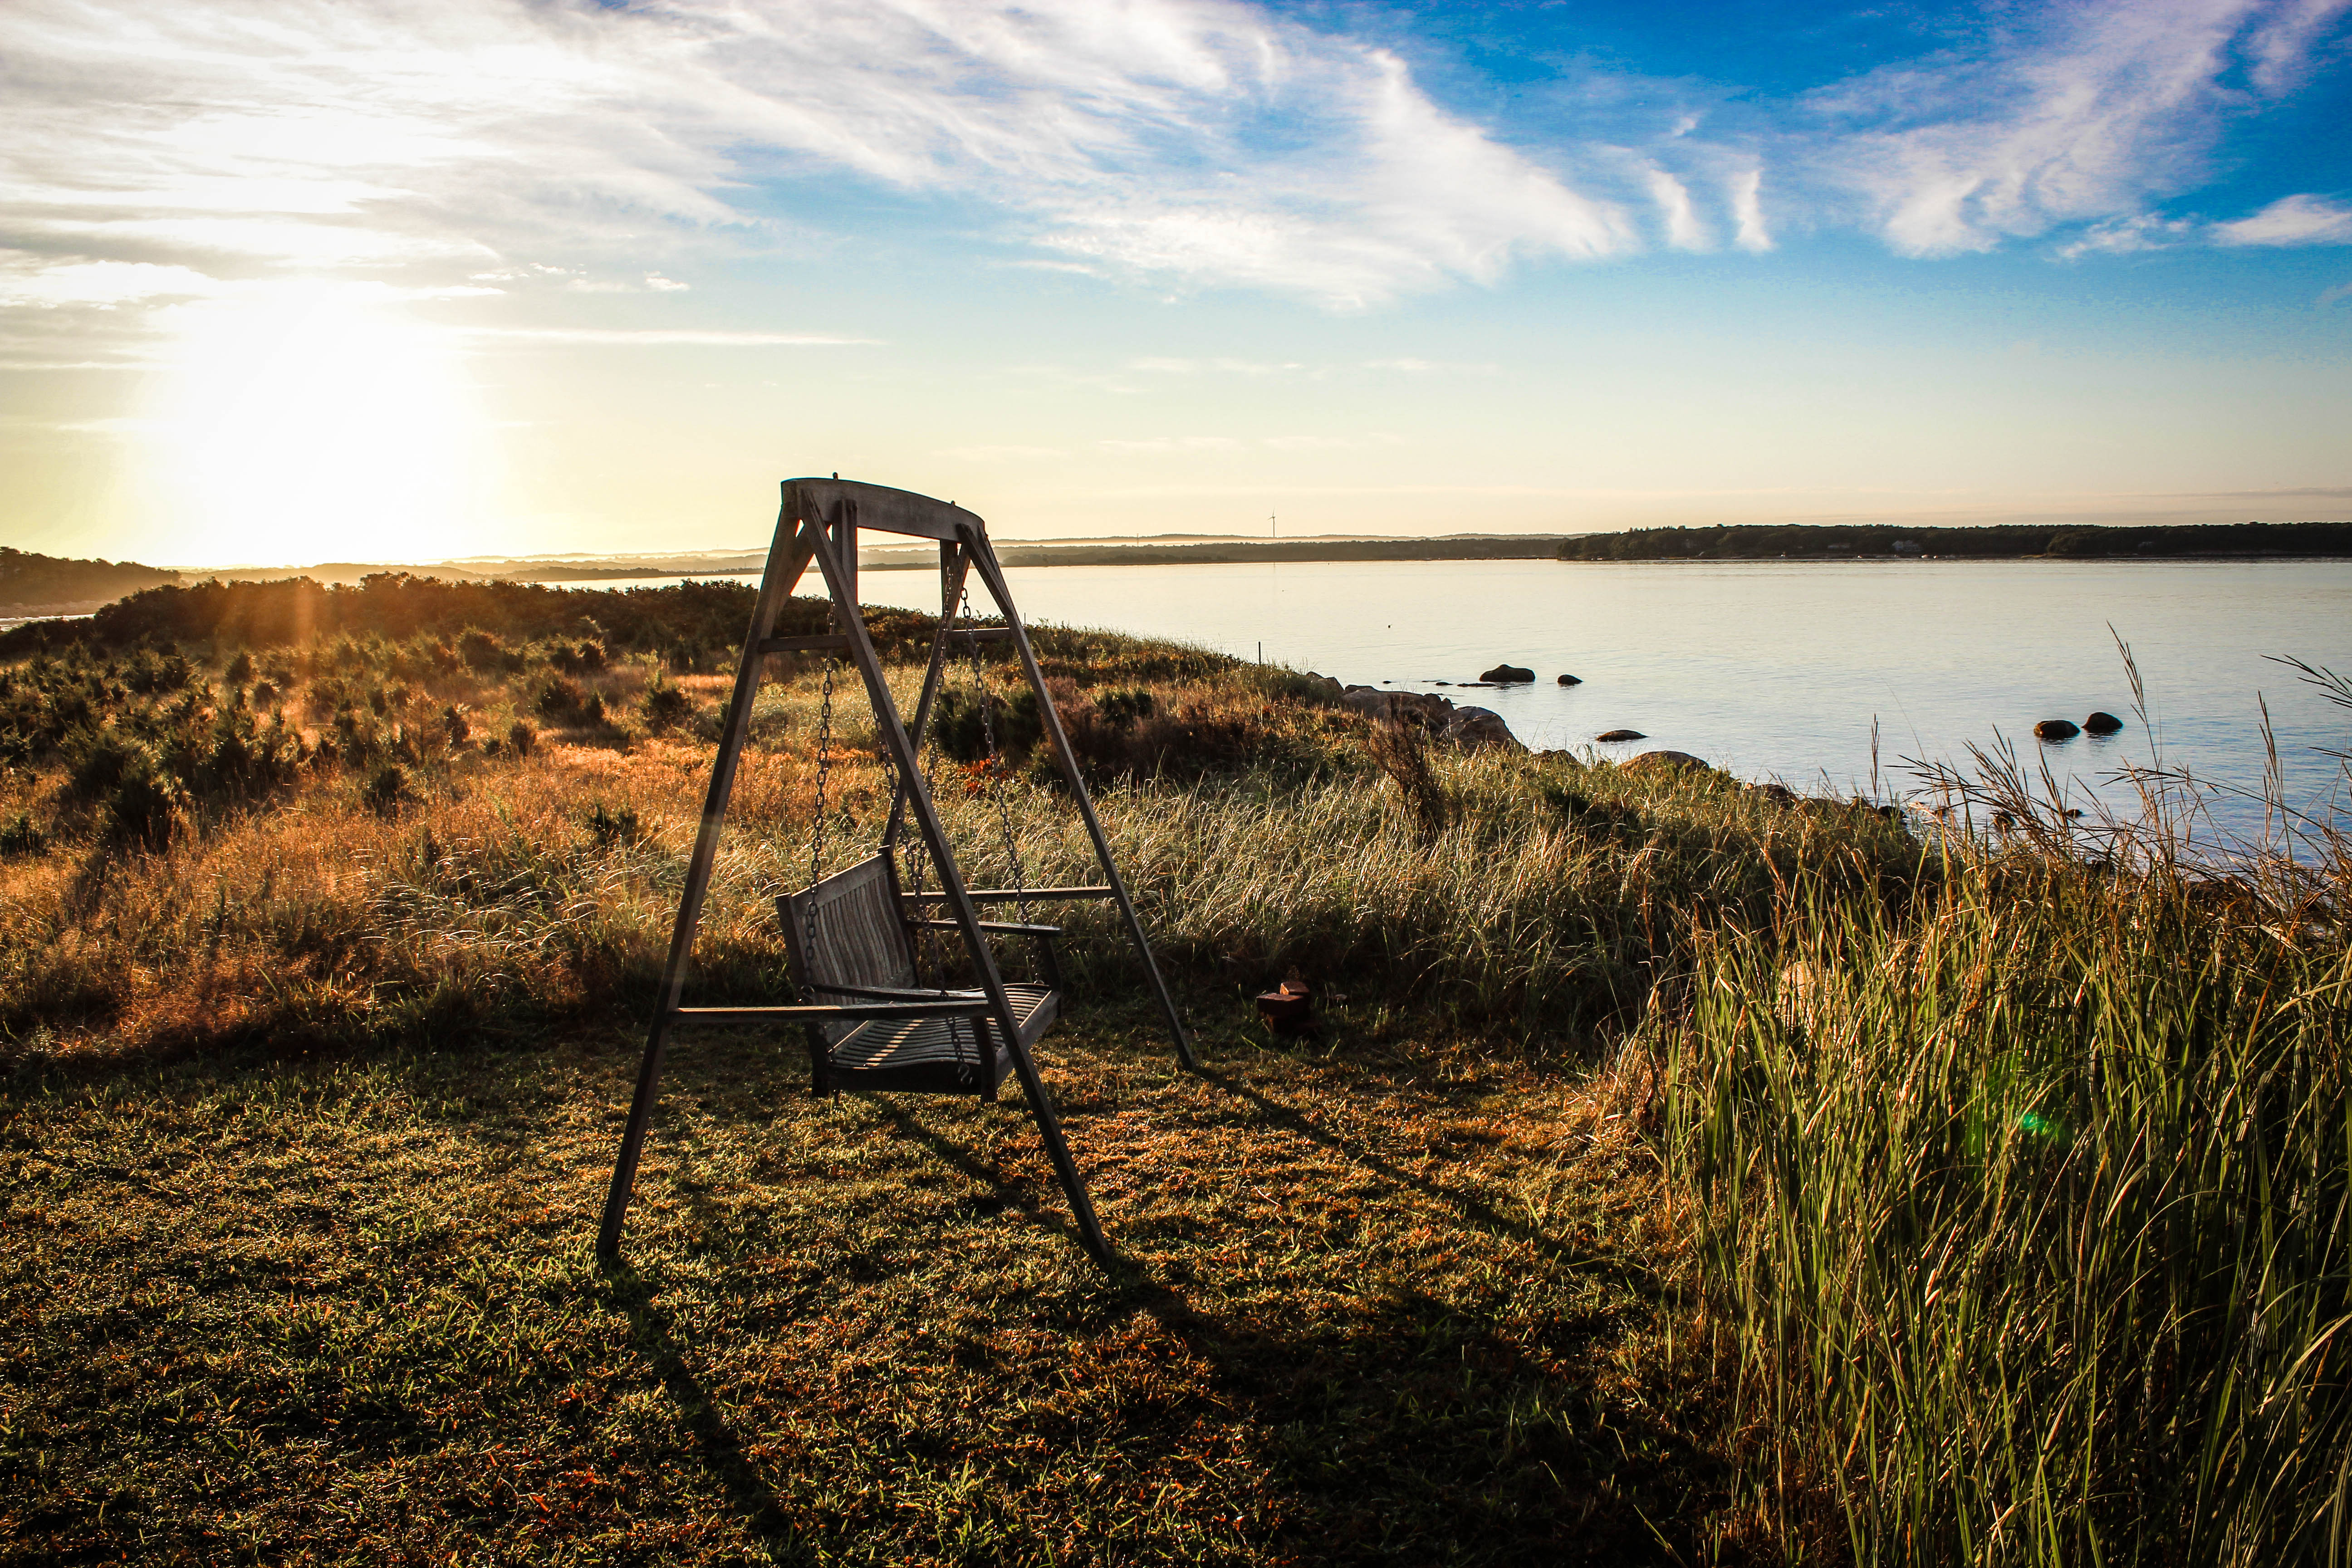
landscape, sea, coast, water, nature, grass, outdoor, ocean, horizon, marsh, wilderness, cloud, sky, sunshine, sun, sunrise, sunset, sunlight, morning, shore, lake, dawn, dusk, evening, reflection, swing, clouds, publicdomain, bluesky, wetland, habitat, rural area, woodswing, natural environment